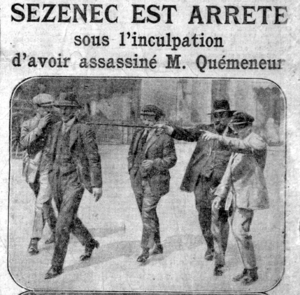
Annonce de l'arrestation de Guillaume Seznec dans Le Journal du 1er juillet 1923. De gauche à droite
Pierre Bonny, né le 25 janvier 1895 à Bordeaux et fusillé le 26 décembre 1944 au fort de Montrouge lors de l'épuration, est un policier français devenu célèbre durant l'entre-deux-guerres, au sein de la Sûreté générale : son nom est d'abord associé à de retentissantes affaires criminelles et politico-financières, dont beaucoup ont été oubliées depuis tandis que d'autres, telles les affaires Seznec, Stavisky et Prince, ont marqué les mémoires.
L’affaire Seznec est une affaire criminelle dans laquelle Guillaume Seznec est reconnu coupable, en 1924, du meurtre de Pierre Quéméneur, conseiller général du Finistère, et de faux en écriture privée. Par la suite, le jugement a fait l’objet de neuf demandes de révision, toutes rejetées.